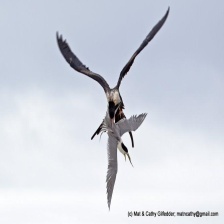
Species: FRIGATE
Scientific name: FREGATIDAE